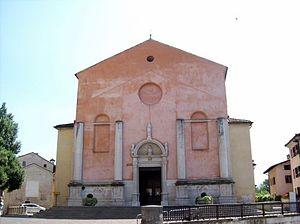
Le Dôme de Pordenone est la principale église de la ville de Pordenone. Elle est la cocathédrale du diocèse de Concordia-Pordenone.
Pordenone est une ville italienne d'environ 55 000 habitants, chef-lieu de la province de Pordenone dans la région autonome du Frioul-Vénétie Julienne.
La liste suivante recense les cathédrales en Italie.